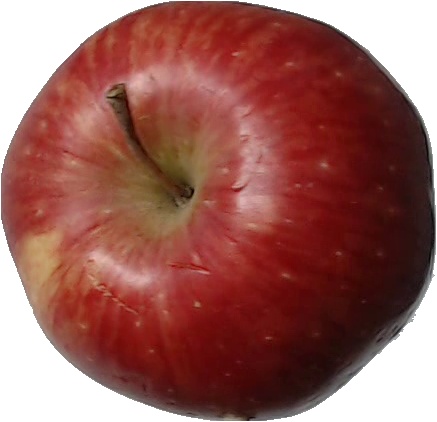
Label: apple_red_1